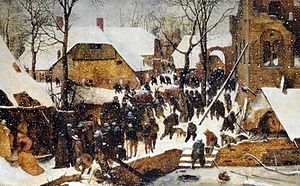
Helligtrekongersdag
Bruegels helligtrekongersbillede, 1567.
Helligtrekongersdag er en kirkelig festdag den 6. januar. Indtil helligdagsreform i 1770 var dagen offentlig helligdag. Helligtrekongersaften er aftenen før: 5. januar. Helligtrekonger markerer afslutningen af de traditionelle tolv juledage.